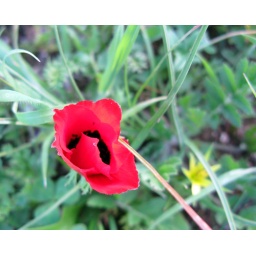
flower by the entrance to the bar kochba caves